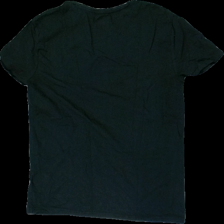
View: back
Type: T-shirt
Category: men
Brand: Lager 157
Colors: Black, White
Material: 100% Cotton
Pattern: Other
Cut: Regular, C-collar
Size: M
Season: All
Price range: <50
Recommended usage: Export
Description: Black t-shirt with print
Comment: damaged print